Hotel Chelsea

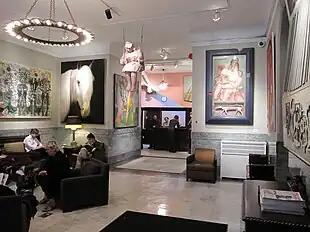
Lobby of the hotel in 2010

In 2007, an arbitrator ruled that Bard's family owned 58 percent of the hotel's value but that his partners had a majority stake in the operation. In addition, Bard was ordered to pay back $1 million and gave Marlene Krauss and David Elder control over the hotel for ten years. The hotel's board of directors ousted Bard in June 2007, after Krauss and Elder claimed that Bard had allowed tenants to stay even if they had fallen far behind on their rent. Krauss and Elder hired BD Hotels to manage the Chelsea. BD Hotels attempted to correct several violations of city building codes and obtain documentation on tenants who were not registered with the city government. The new operators also opened a basement lounge and restored the ballroom. Krauss wished to increase the number of short-term guests and renovate the retail space.